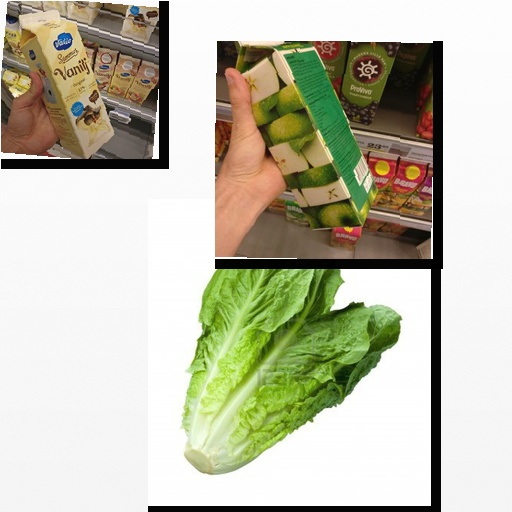
Food items: vanilla_yoghurt, lettuce, apple_juice